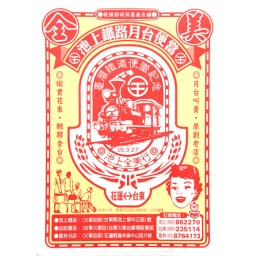
cool wrapping for these lunch boxes that were sold at train stations in Taiwan.